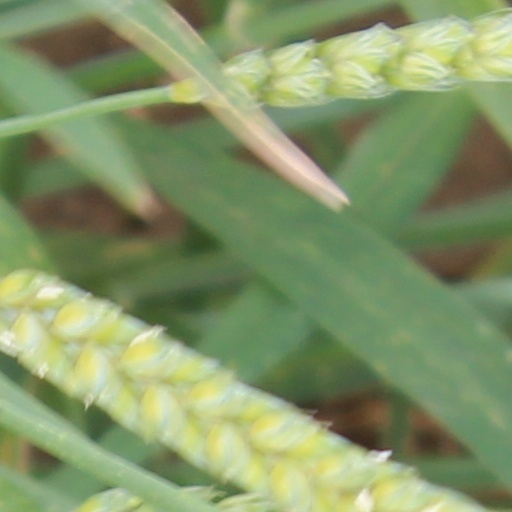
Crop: wheat